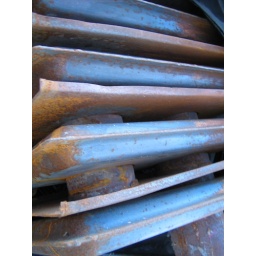
Or something like a radiator. Abandoned in a black plastic bag next to a playground in Berkeley.